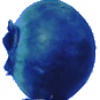
Label: Huckleberry 1